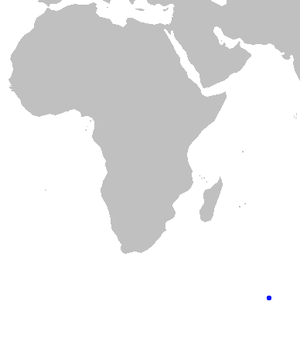
Commersons delfin
Commersons delfin er en lille delfin, der forekommer i to adskilte områder, dels langs Sydamerikas østkyst fra Península Valdés i Argentina til Ildlandet og dels omkring Kerguelen-øerne i Det Indiske Ocean. De voksne dyr har markante sorte og hvide tegninger, mens farverne er mere udviskede hos unge dyr. Man kan kende forskel på kønnene ud fra formen af den sorte bugplet, der er dråbeformet hos hanner og hesteskoformet hos hunner. Commersons delfin er tilsyneladende den mest almindelige af de fire arter i slægten Cephalorhynchus. Bestanden ved Kerguelen menes at være grundlagt af nogle få individer for blot omkring 10.000 år siden.